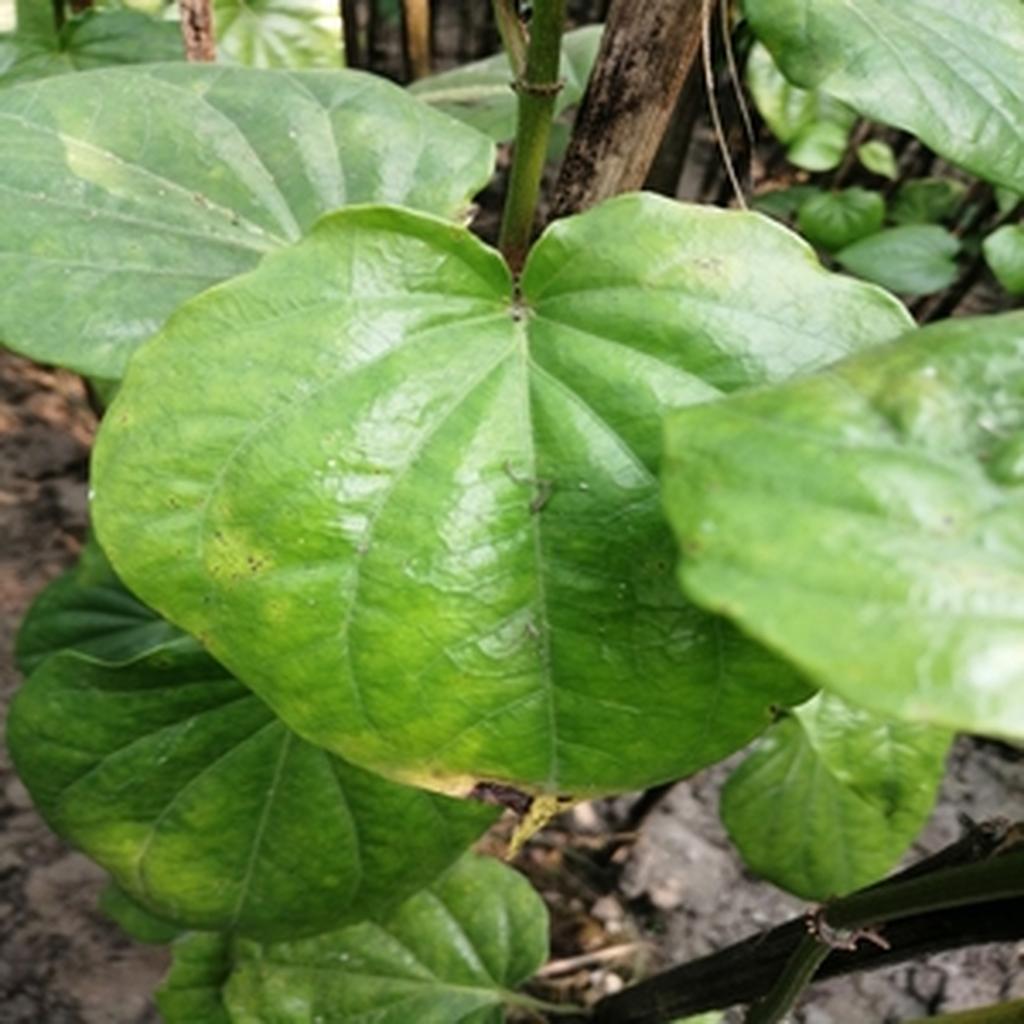
Label: Leaf_Rot